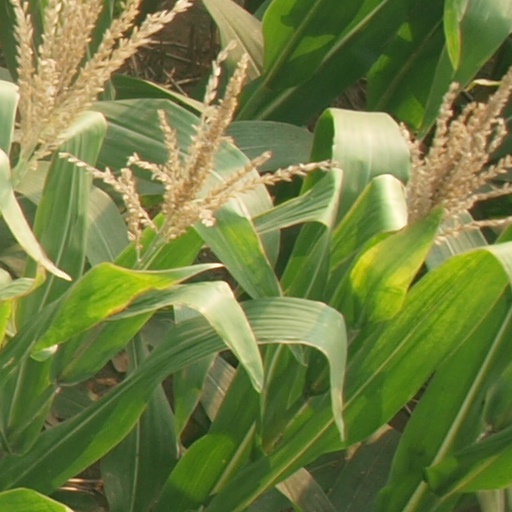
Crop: maize; corn